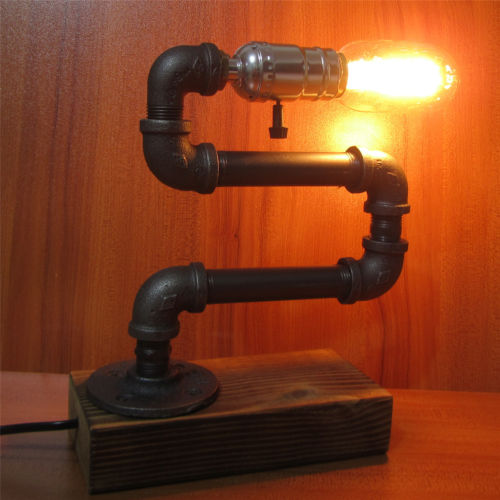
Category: lamp